Aleksei Korotnev

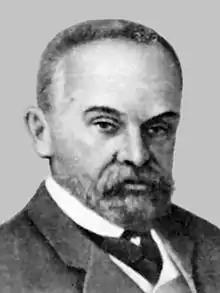
A. A. Korotnev.

Aleksei Alekseevich Korotnev (February 15, 1854, Moscow – June 14, 1915, Odessa) was a Russian zoologist.